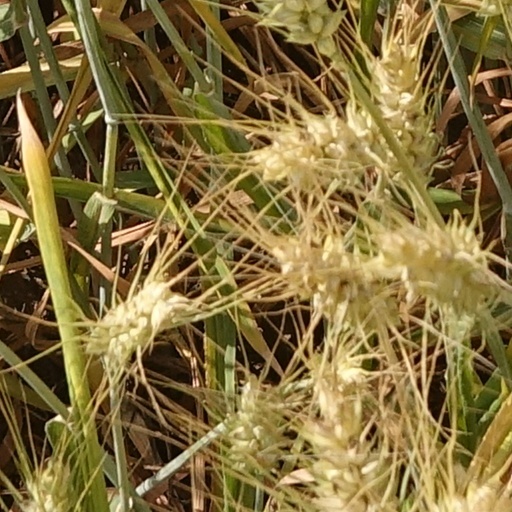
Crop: wheat